Collision (2013 film)

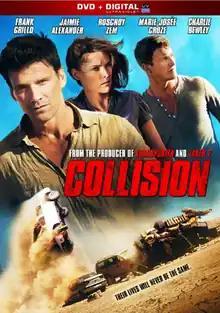
DVD cover

Collision (a.k.a. Intersections) is an English-language French romantic thriller film written and directed by American filmmaker David Marconi, produced by Luc Besson and starring Frank Grillo, Jaimie Alexander, Roschdy Zem, Marie-Josée Croze and Charlie Bewley. The film was released in France on January 30, 2013.